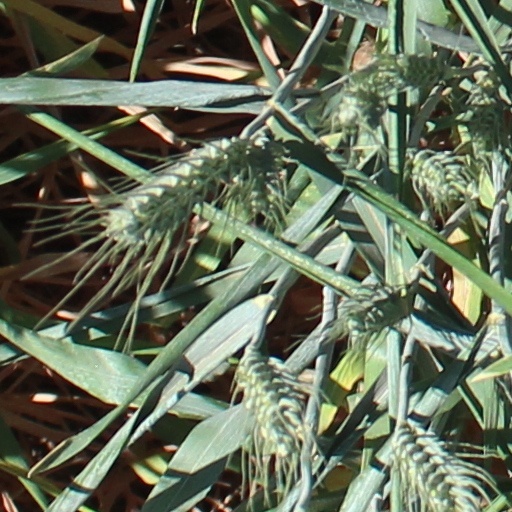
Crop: wheat